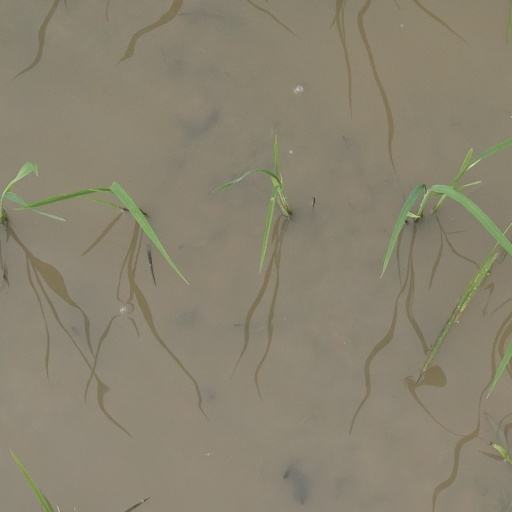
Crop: rice